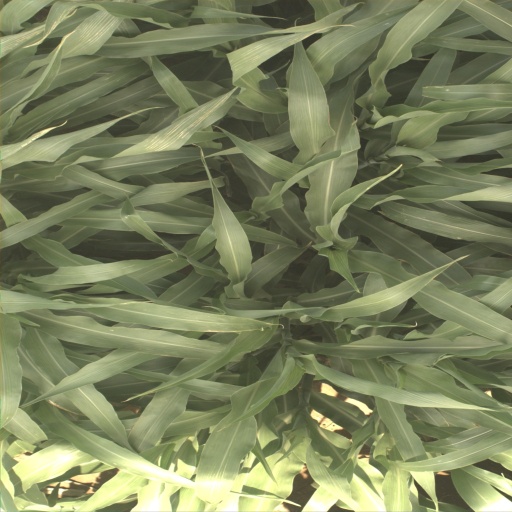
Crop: sorghum